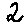
Label: 2